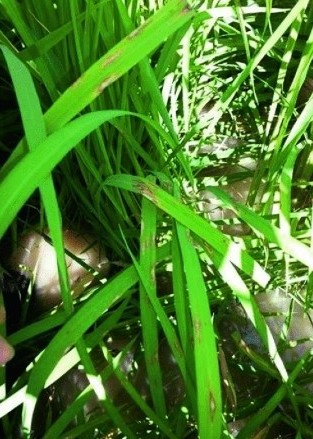
Plant: Rice
Disease: rice blast